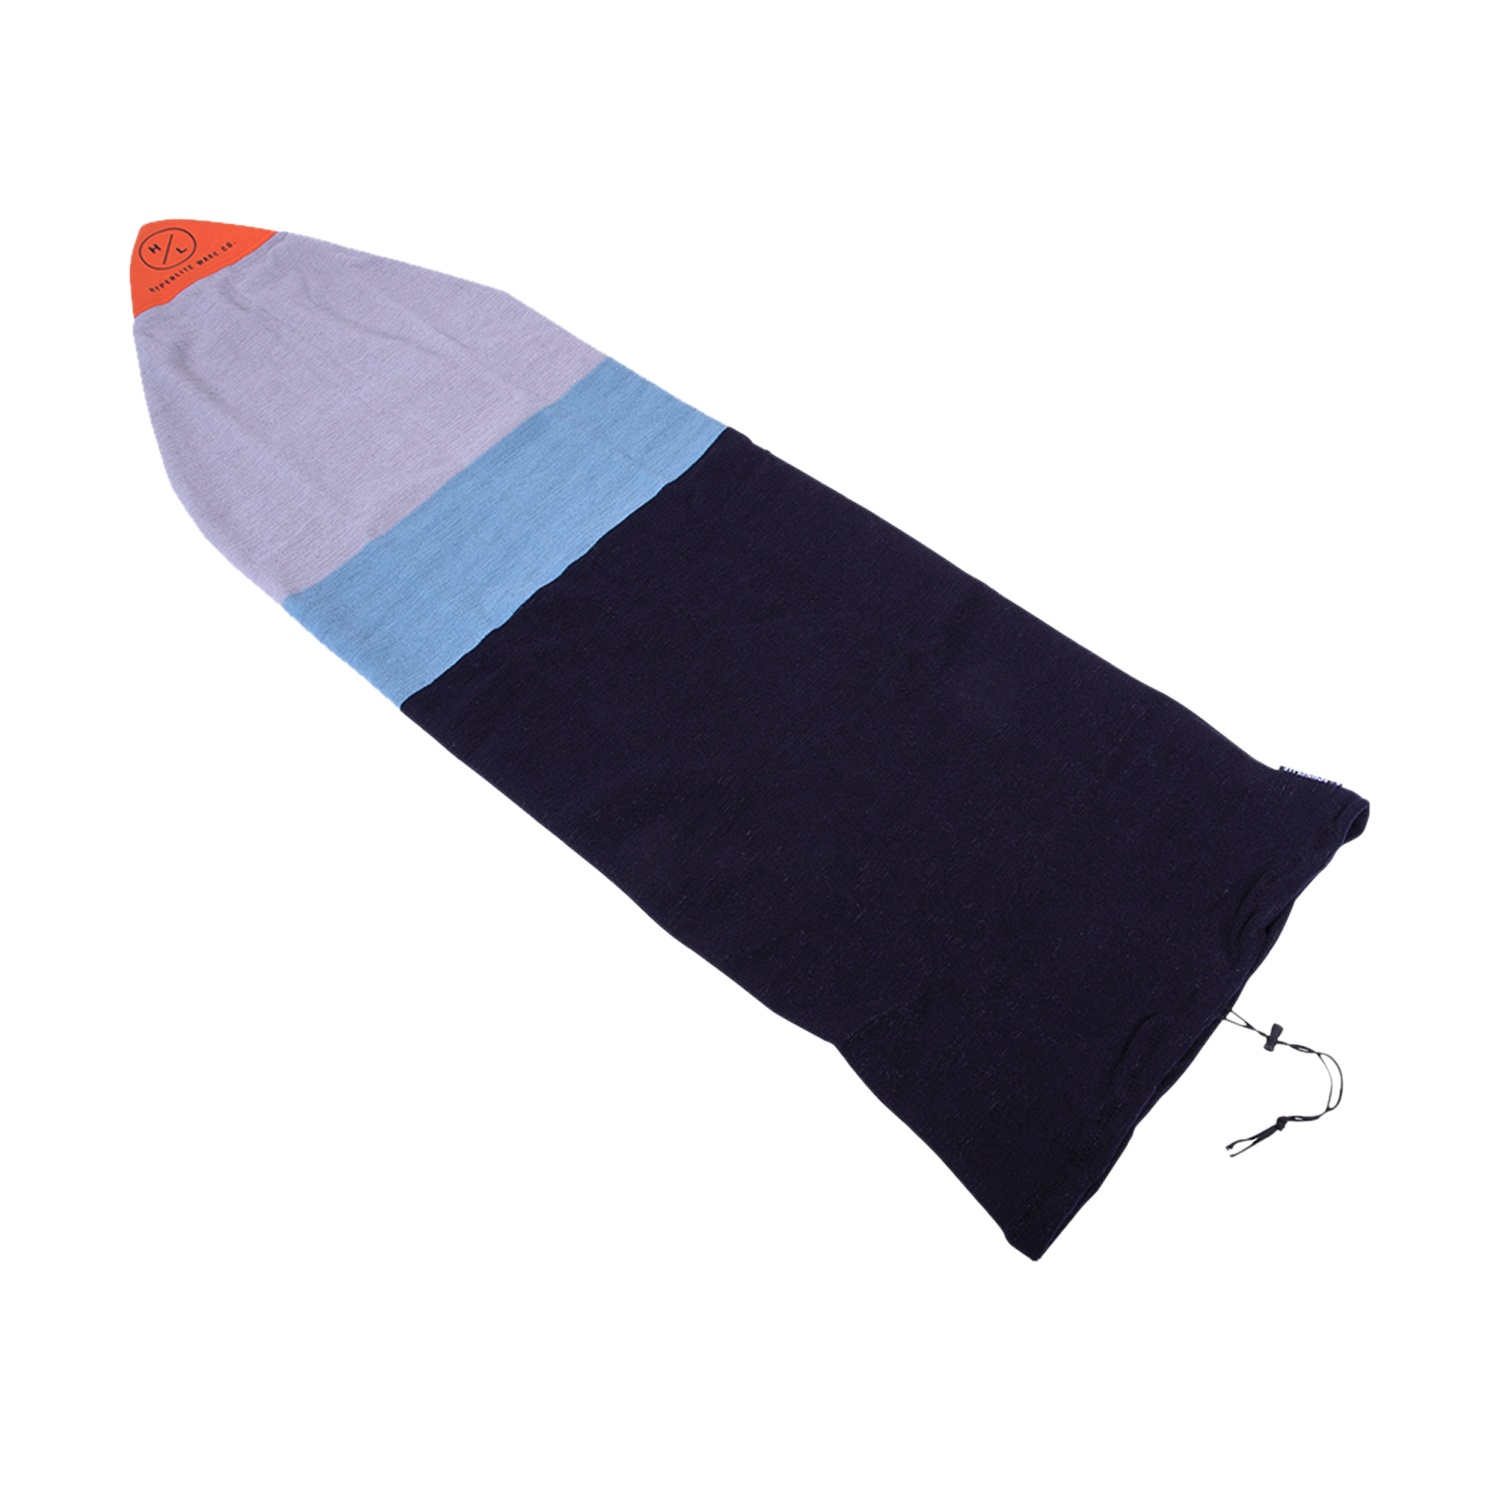
Surf Sock
Care for your wakesurfer and it will take care of you! Hyperlite introduces Surf Socks, available in two sizes and made of plush terrycloth fabric that will wick away water for dry storage. The nose is reinforced with heavy duty nylon and the tail incorporates a drawstring closure. Remove your fins and store them in the Surf Sock fin pouch until your next session.
Brand: Hyperlite Wake
Category: Sporting Goods > Outdoor Recreation > Boating & Water Sports > Towed Water Sports > Wakeboarding